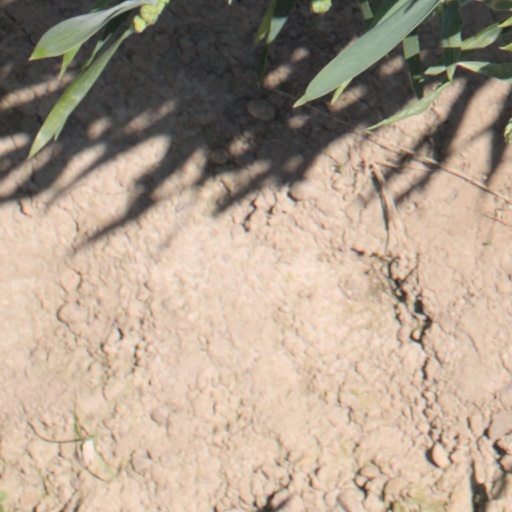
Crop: wheat